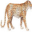
Label: leopard